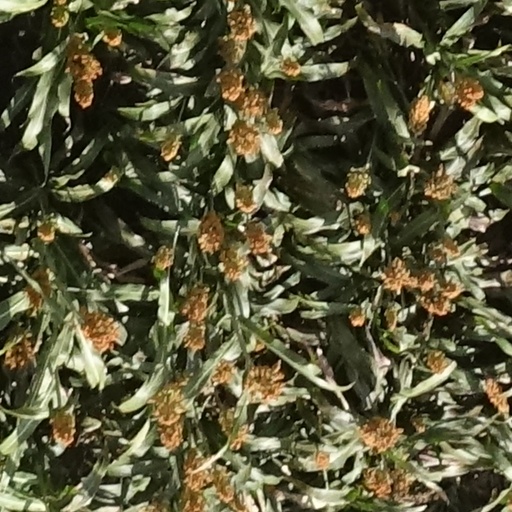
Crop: sorghum